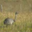
Label: bird